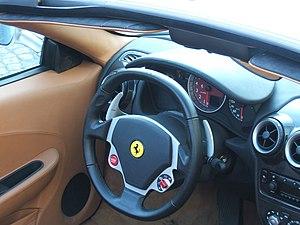
Tableau de bord d'une Ferrari F430.
Une boîte de vitesses robotisée est une boîte de vitesses mécanique à engrenages parallèles à laquelle est greffé un système automatisé électrotechnique, qui pilote les sélecteurs et le ou les embrayages, souvent en association avec un système électrique ou hydraulique, et qui possède deux modes de fonctionnement :